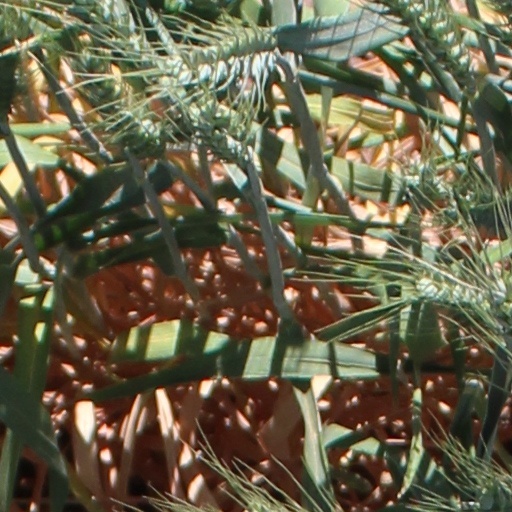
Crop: wheat